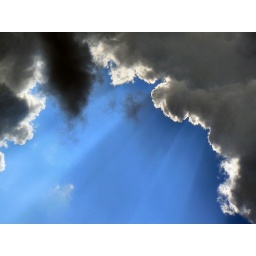
That boy always has his head in the clouds